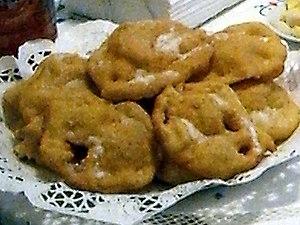
L'Algarve est une région administrative située au sud du Portugal continental. La ville de Faro en est la capitale administrative ; ses habitants sont appelés Algarviens. Il s'agit d'une des régions touristiques estivales les plus importantes du Portugal et d'Europe, grâce à ses plages et son patrimoine historique.